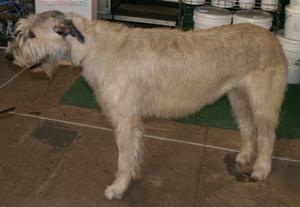
Irish_wolfhound